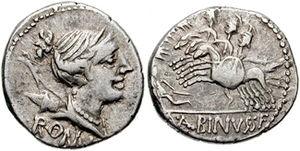
Aulus Postumius Albus Regillensis est un homme politique romain du Vᵉ siècle av. J.-C., dictateur en 499 ou 496 av. J.-C.